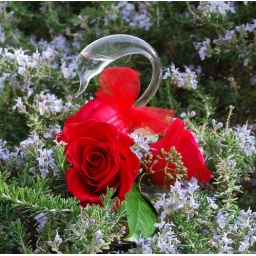
My rose-petaled swan swimming in a sea of sage and lavender.